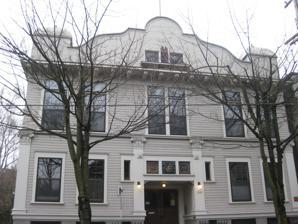
Building: Linnea Hall
Country: United States of America
Year built: 1909
Historic building in Portland, Oregon, U.S. United States historic place Linnea Hall U.S. National Register of Historic Places U.S. Historic district Contributing property Portland Historic Landmark The building's front exterior in 2010 Show map of Portland, Oregon Show map of Oregon Show map of the United States Location 2066 NW Irving Street Portland, Oregon Coordinates 45°31′39″N 122°41′38″W / 45.527580°N 122.693886°W / 45.527580; -122.693886 Built 1909 Architect E.J. Grahs Architectural style Scandinavian Baroque Revival Part of Alphabet Historic District ( ID00001293 ) NRHP reference No. 81000517 Added to NRHP December 2, 1981 Linnea Hall is a building located in northwest Portland , Oregon , in the United States . It is listed on the National Register of Historic Places . See also National Register of Historic Places listings in Northwest Portland, Oregon References